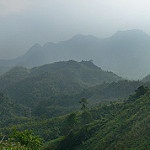
Scene: Outdoor